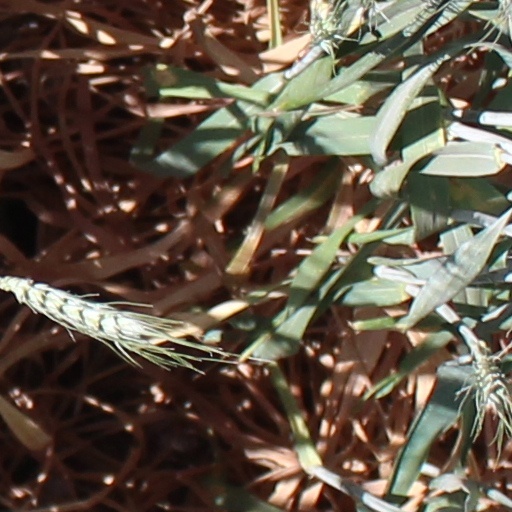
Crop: wheat